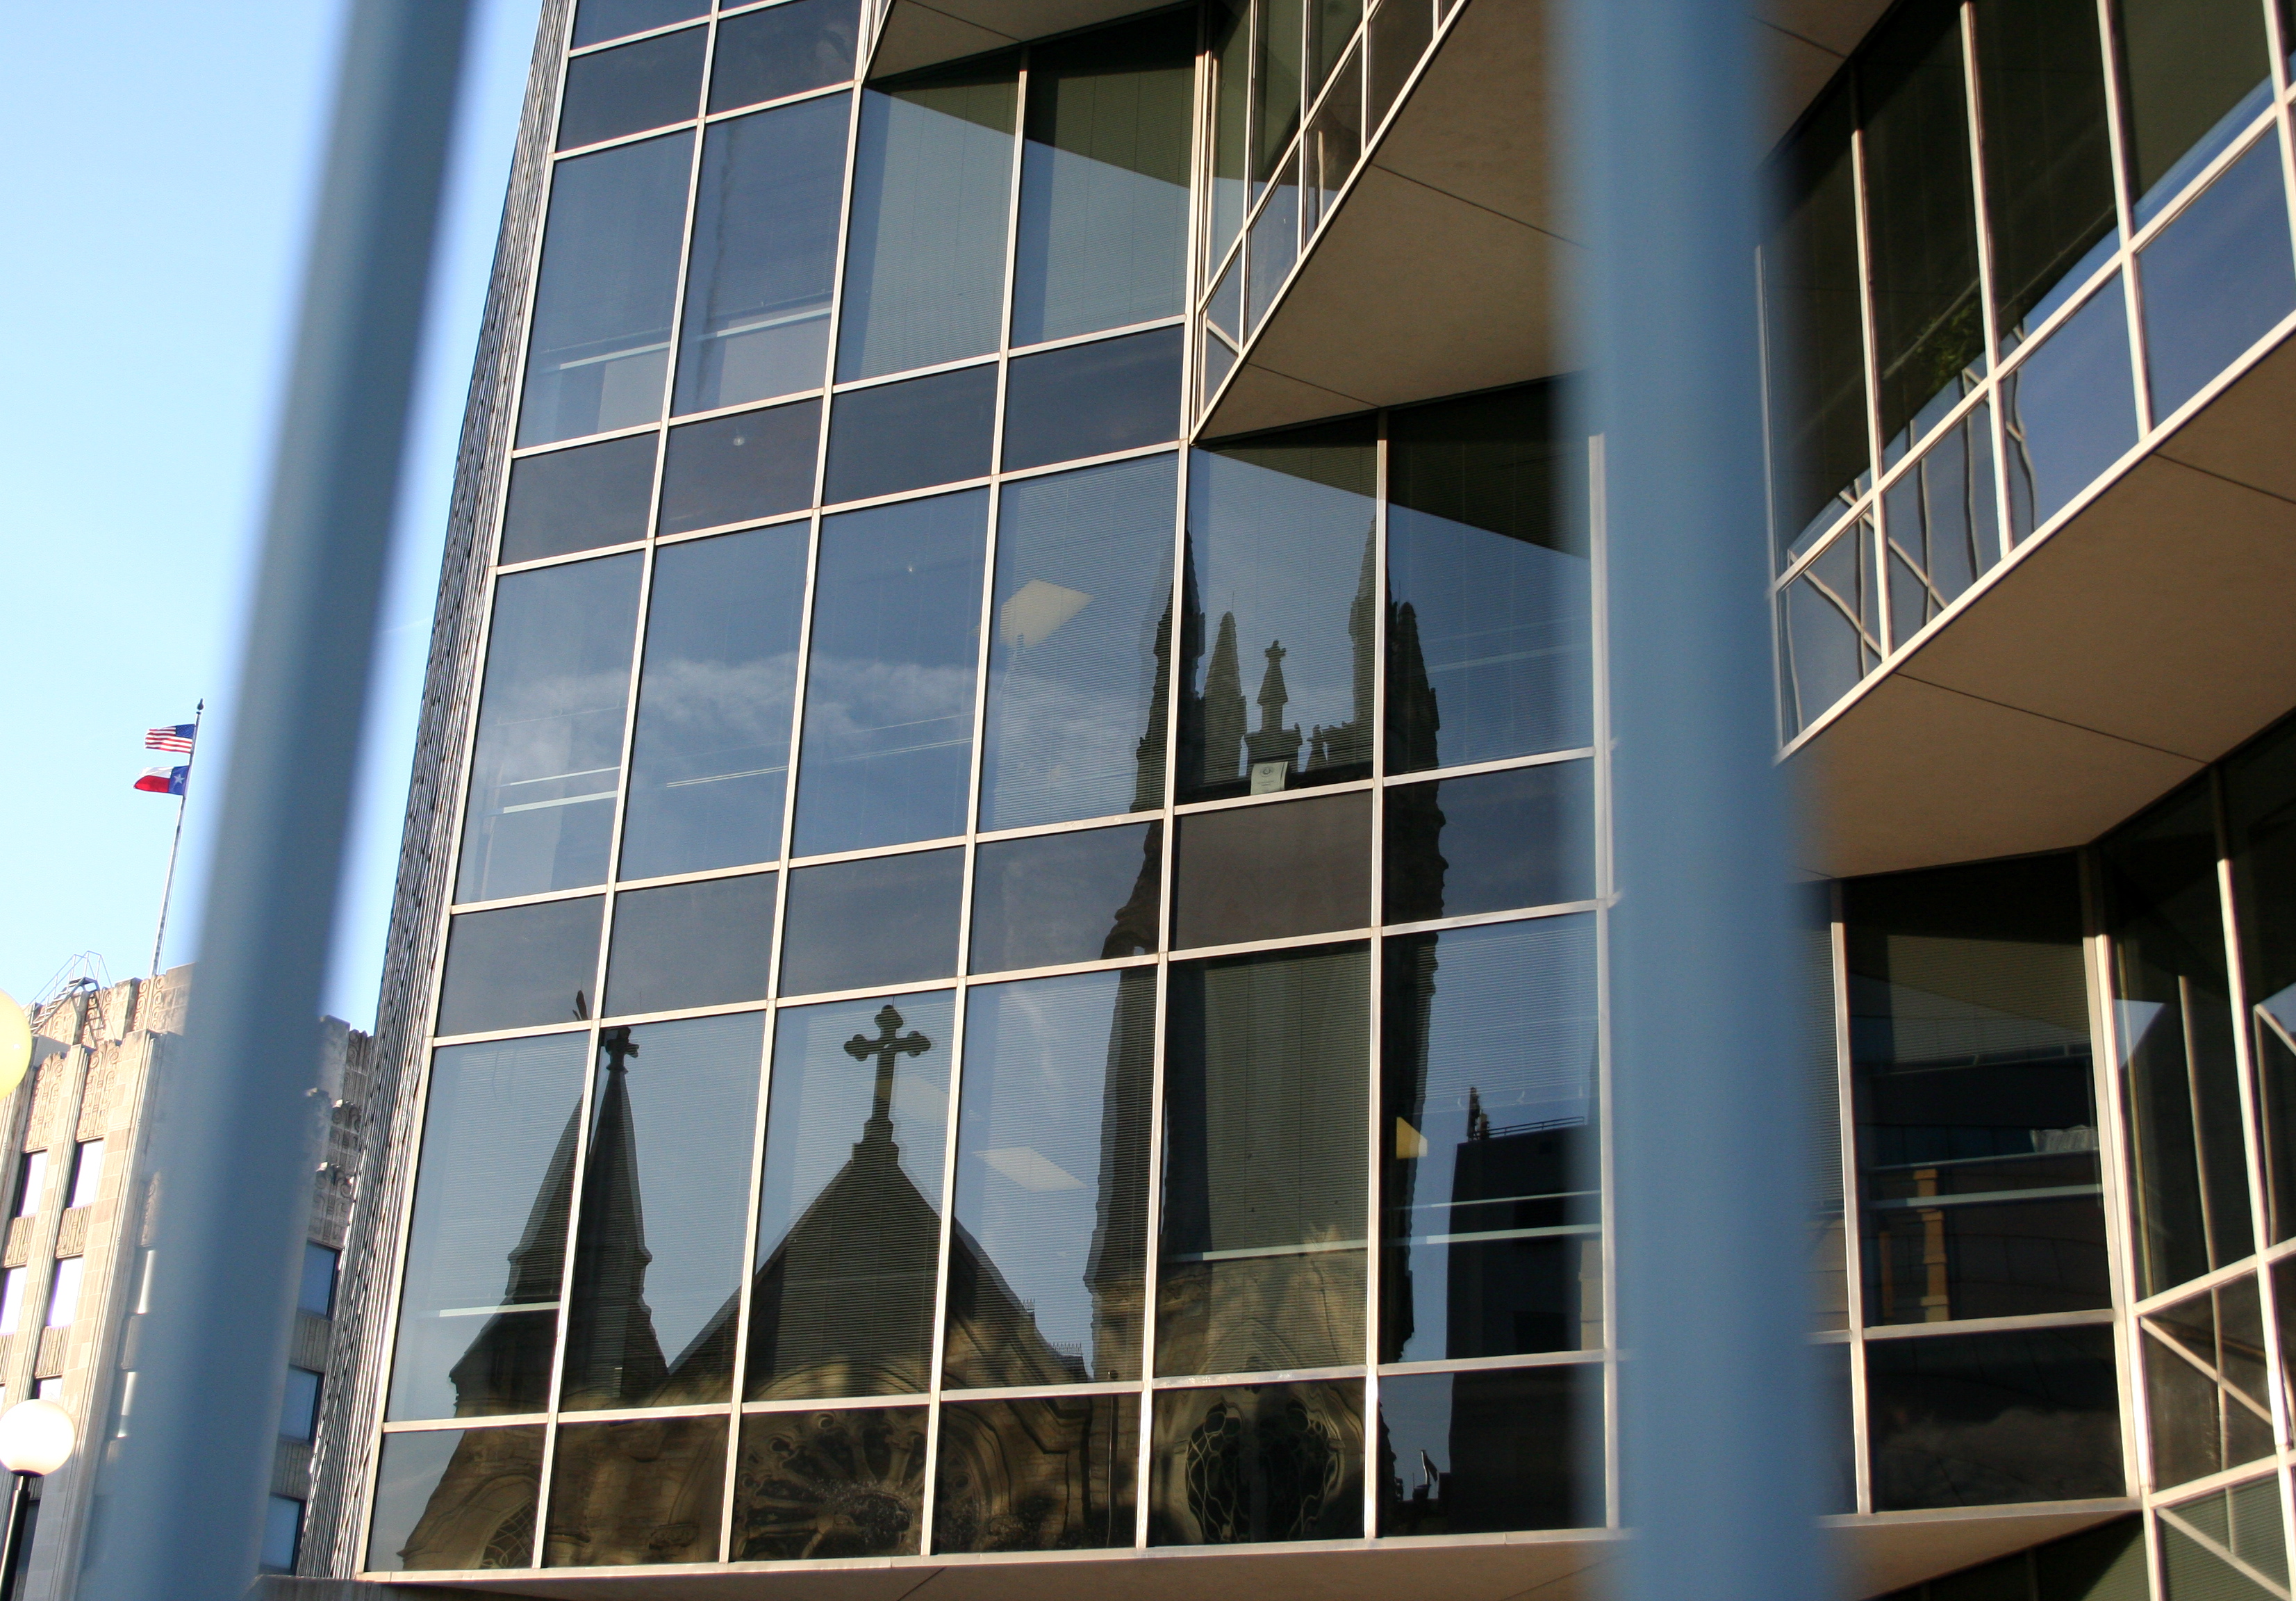
architecture, window, building, facade, blue, professional, interior design, texas, austin, headquarters, daylighting, window covering